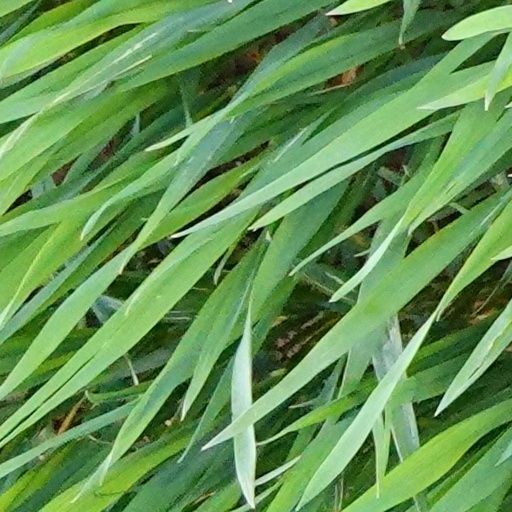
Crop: wheat